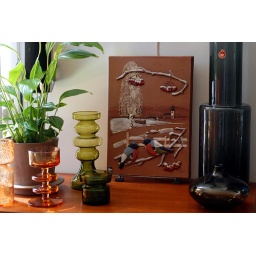
A lovely wall plate from Jie Gantofta (Sweden) designed by Aimo. Must be 1960s - 1970s.